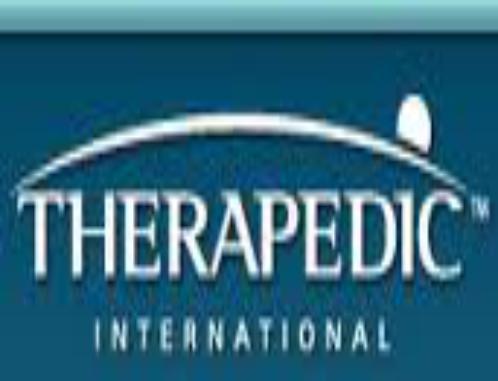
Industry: Necessities